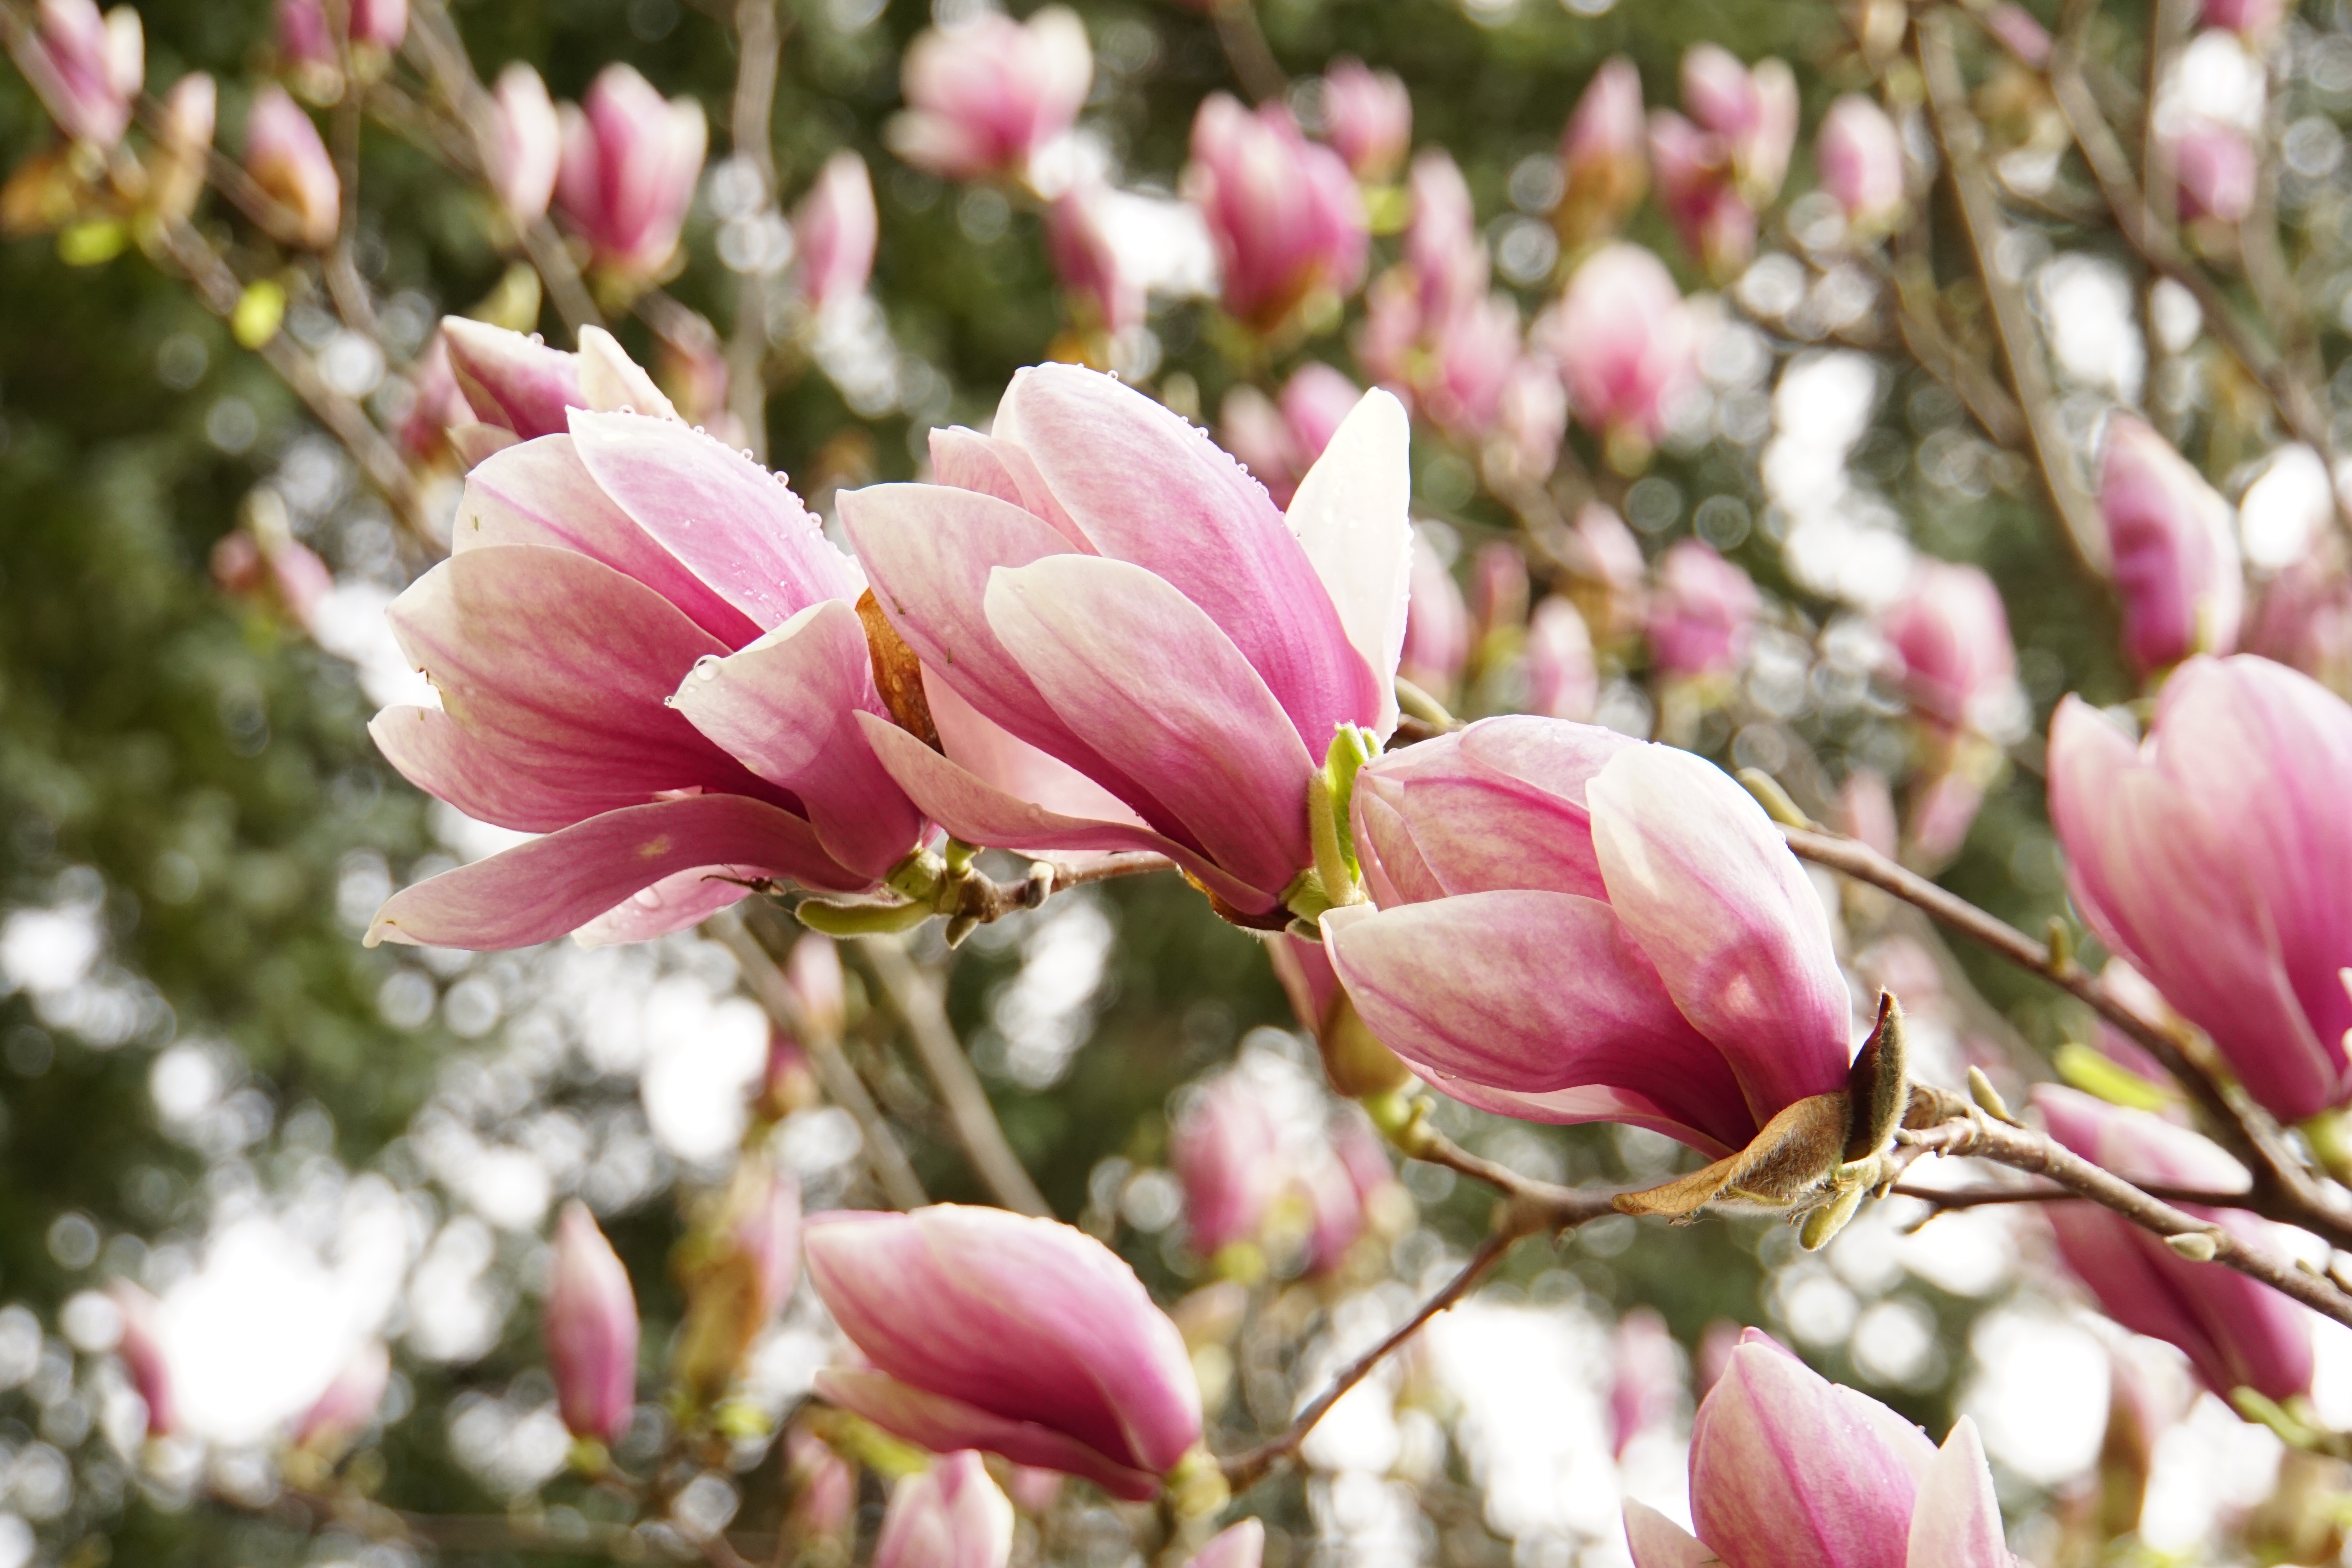
tree, nature, blossom, plant, flower, petal, spring, fresh, botany, pink, flora, flowers, outside, blossoms, magnolia, flowering plant, land plant, magnolia family